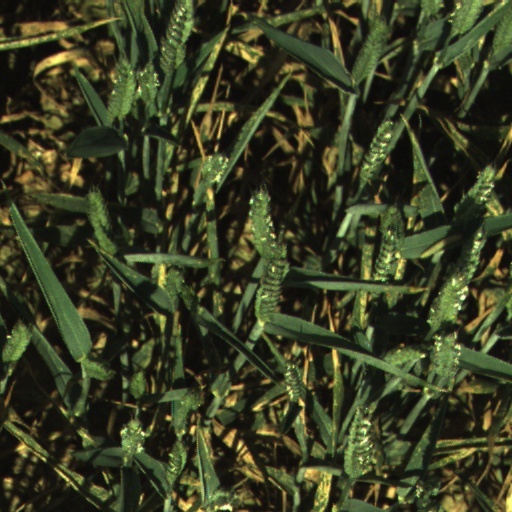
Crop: wheat